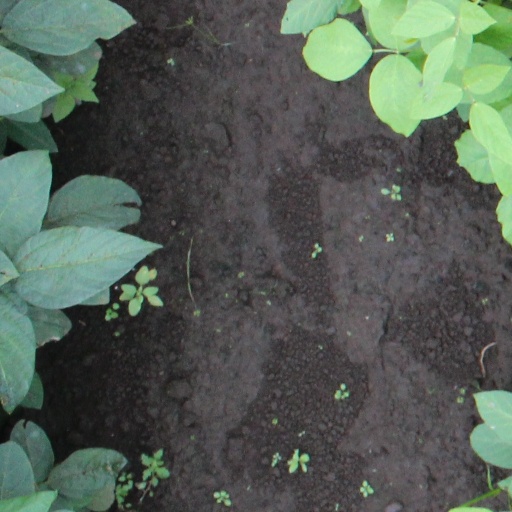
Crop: soybean